1973 Israeli raid in Lebanon

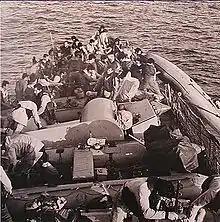
Israeli commandos and rubber boats on a missile boat during the operation

The 1973 Israeli raid in Lebanon (also known as Operation Spring of Youth in Hebrew or the Verdun massacre in Arabic) took place on the night of April 9 and early morning of April 10, 1973, when Israeli army special forces units attacked several Palestine Liberation Organization (PLO) targets in Beirut and Sidon, Lebanon. The operation is generally considered to have been part of Operation Wrath of God, Israel's retaliation for the Munich massacre at the 1972 Summer Olympics.